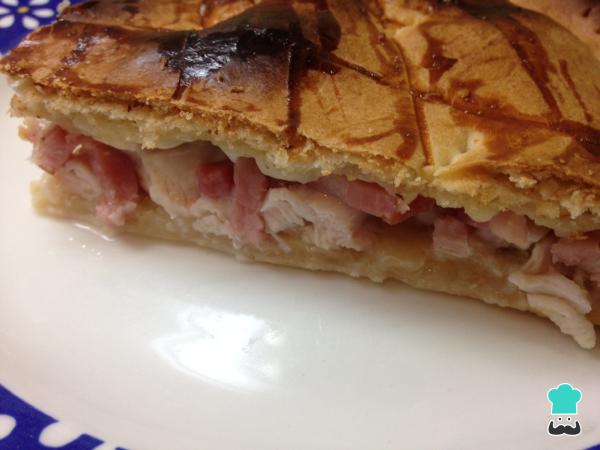
Sirve la empanada de pollo y queso preferiblemente caliente. Puedes acompañarla con una escalivada con anchoas o con una gelatina de gazpacho. ¡A disfrutar!